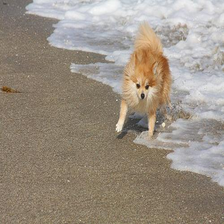
Species: dog
Breed: pomeranian